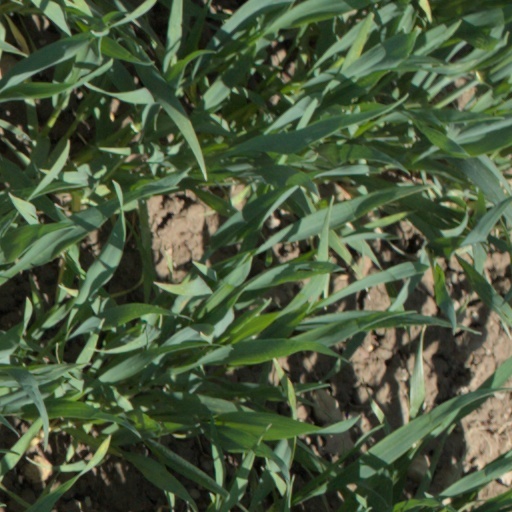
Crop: wheat